Jeff Bezos

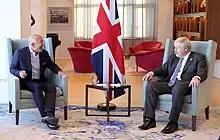
British Prime Minister Boris Johnson meets with Bezos during the United Nations General Assembly, in New York City on September 20, 2021.

In 1992, while working for D. E. Shaw in Manhattan, Bezos met novelist MacKenzie Tuttle, who was a research associate at the firm; the couple married a year later. In 1994, they moved across the country to Seattle, Washington, where Bezos founded Amazon. Bezos and his now ex-wife MacKenzie are the parents of four children: three sons, and a daughter adopted from China.